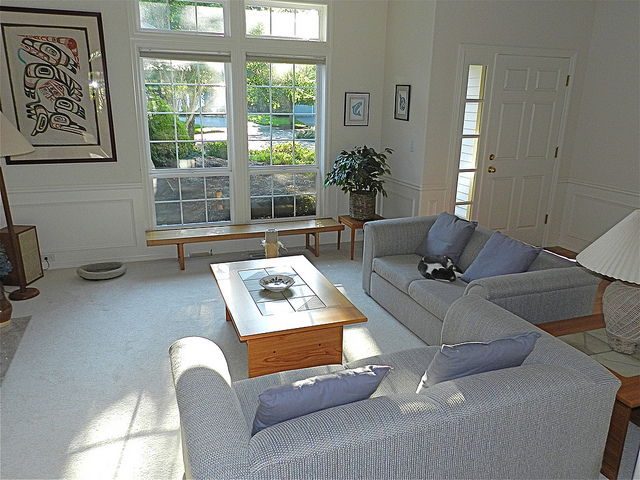
user: Given an image and a question. Answer the question in a short answer. Question: Would this be safe or unsafe from a three year old with an open box of markers? Short Answer:
assistant: unsafe